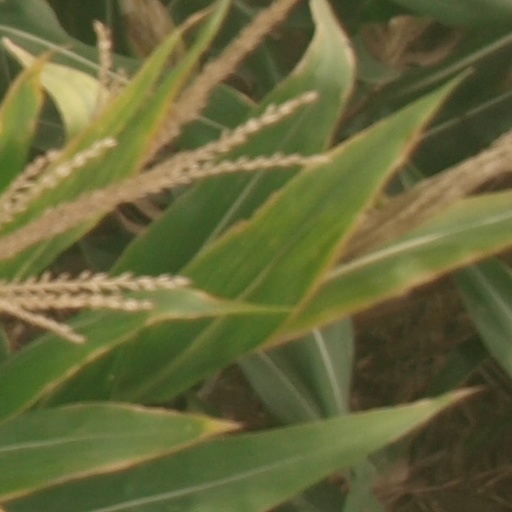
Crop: maize; corn